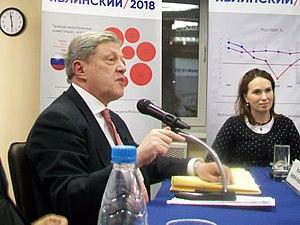
L’élection présidentielle de 2018 est organisée en Russie le 18 mars 2018 pour en élire le président fédéral. Vladimir Poutine ayant réuni une majorité absolue des voix dès le premier tour, aucun second tour n'est organisé.